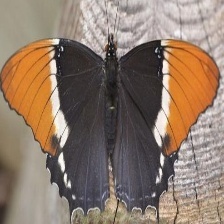
Species: BROWN SIPROETA